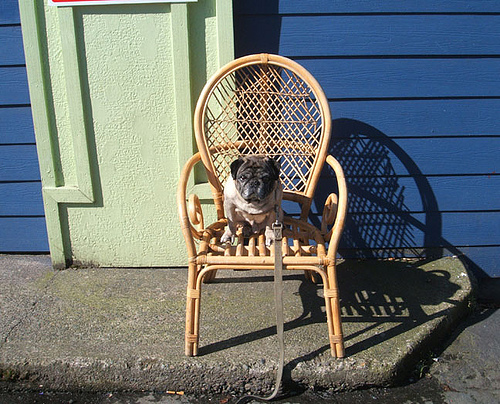
user: Given an image and a question. Answer the question in a short answer. Question: What animal is intended to use this object? Short Answer:
assistant: human